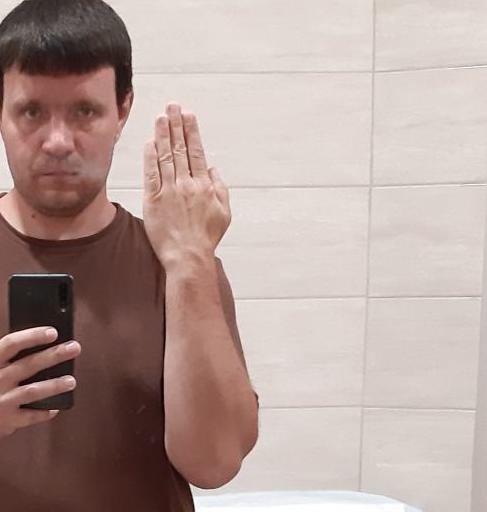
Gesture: stop_inverted